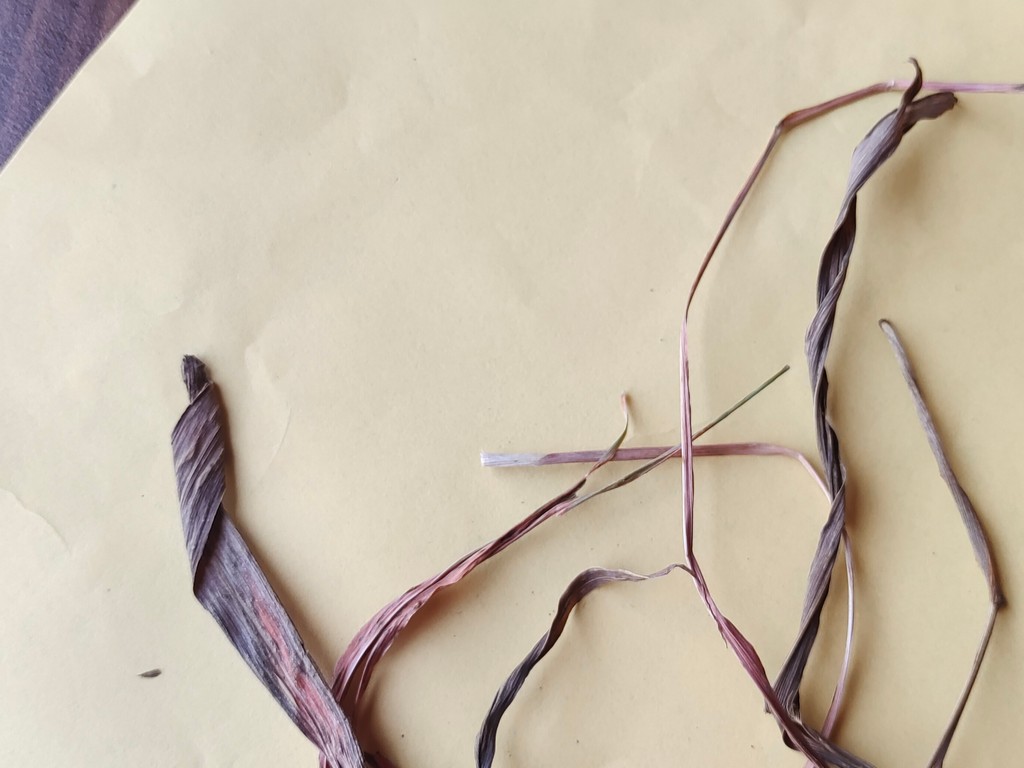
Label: Dried